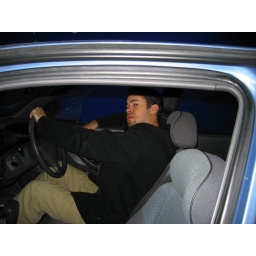
Pimping in the blue screen